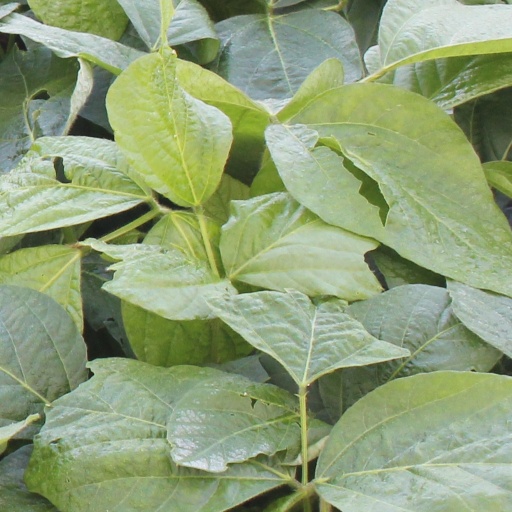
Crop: soybean